Newbridge, County Galway

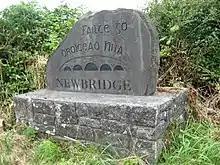
Stone marker on the N63 as you enter the town of Newbridge

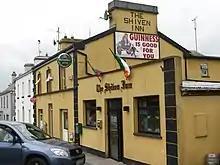
The Shiven Inn, next to a general store

Newbridge is a small rural village in County Galway, Ireland. It is on the N63 road which runs between Galway city and Longford town. By road, the village is 55 km from Galway city and 25 km from Roscommon town.